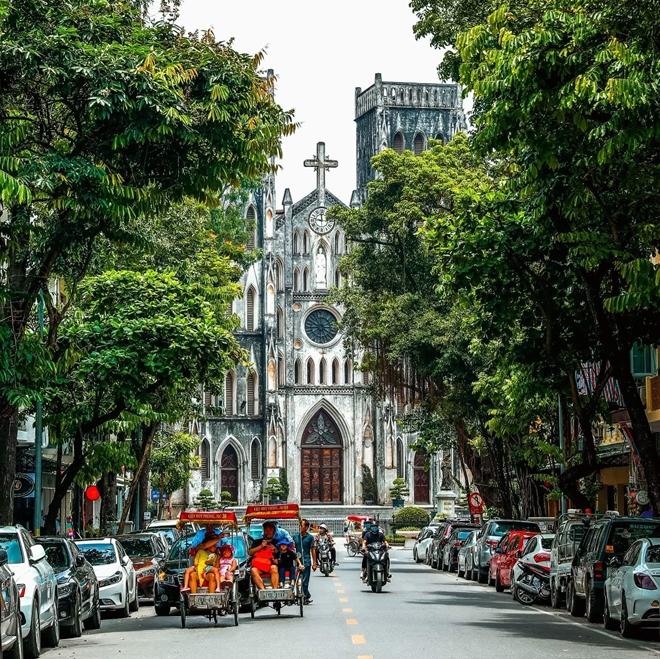
chiếc xe gắn máy đang chạy ngược chiều